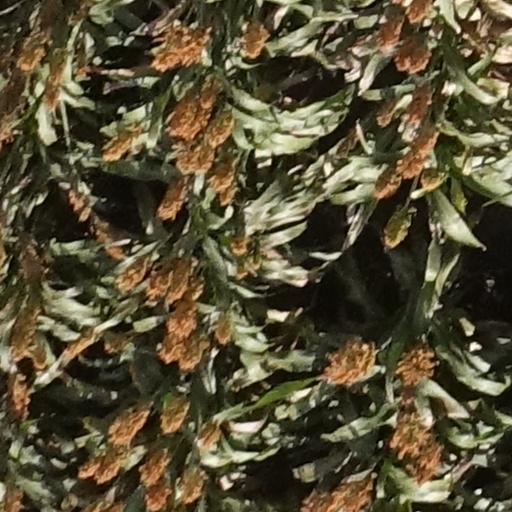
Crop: sorghum